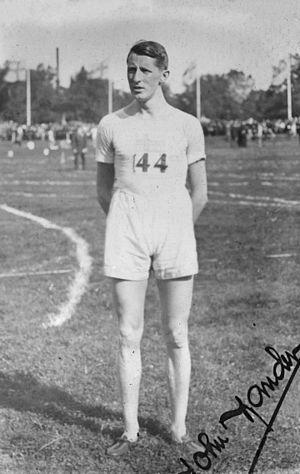
John Adolf Fredrik Zander est un athlète suédois spécialiste du demi-fond. Affilié au Mariebergs IK, il mesurait 1,80 m pour 66 kg. Il est l'ancien détenteur de record du monde du 1 500 mètres.